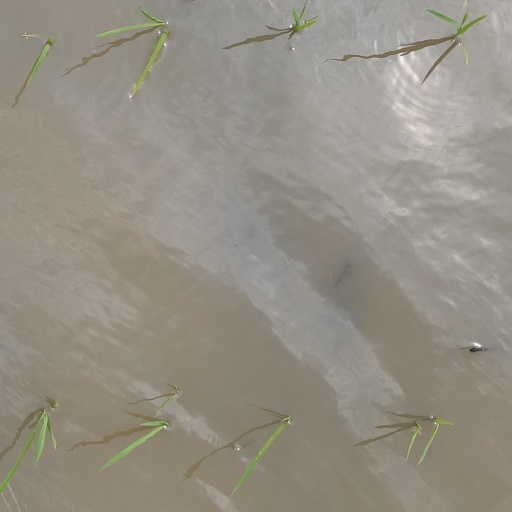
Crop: rice